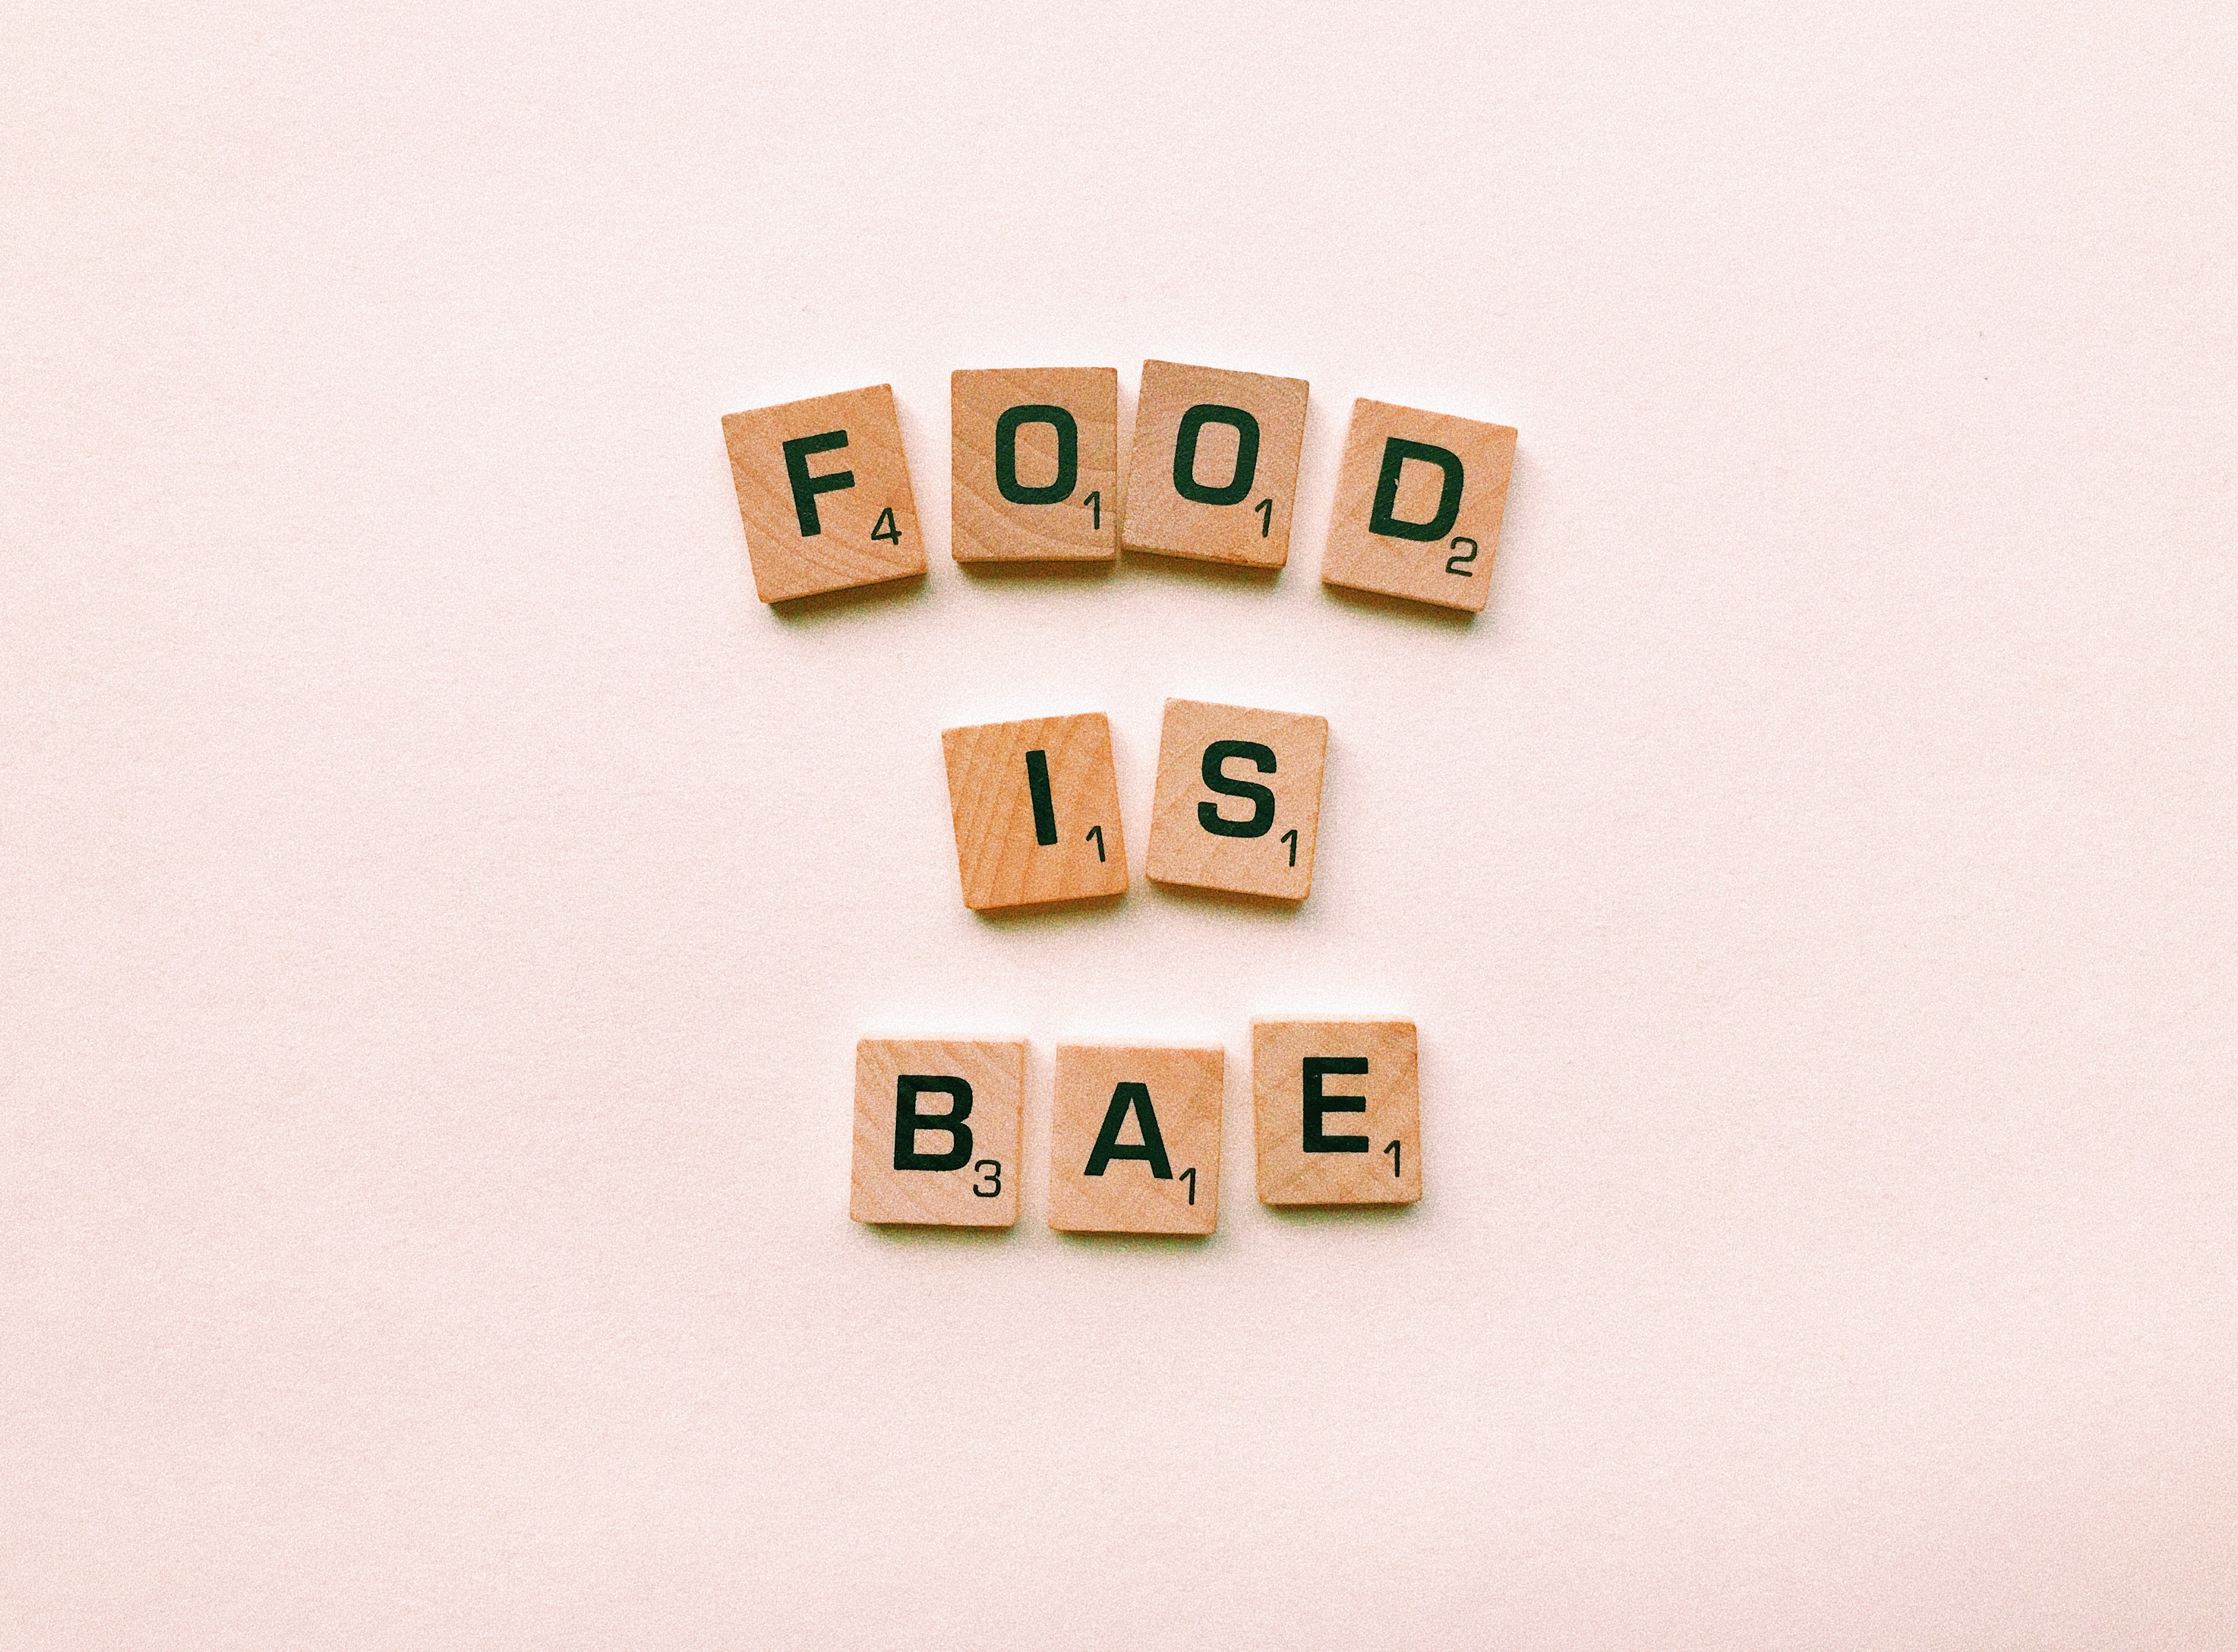
games, text, font, recreation, number, indoor games and sports